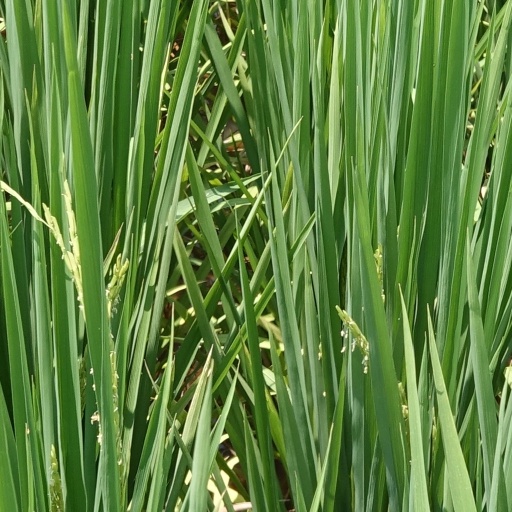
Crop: rice